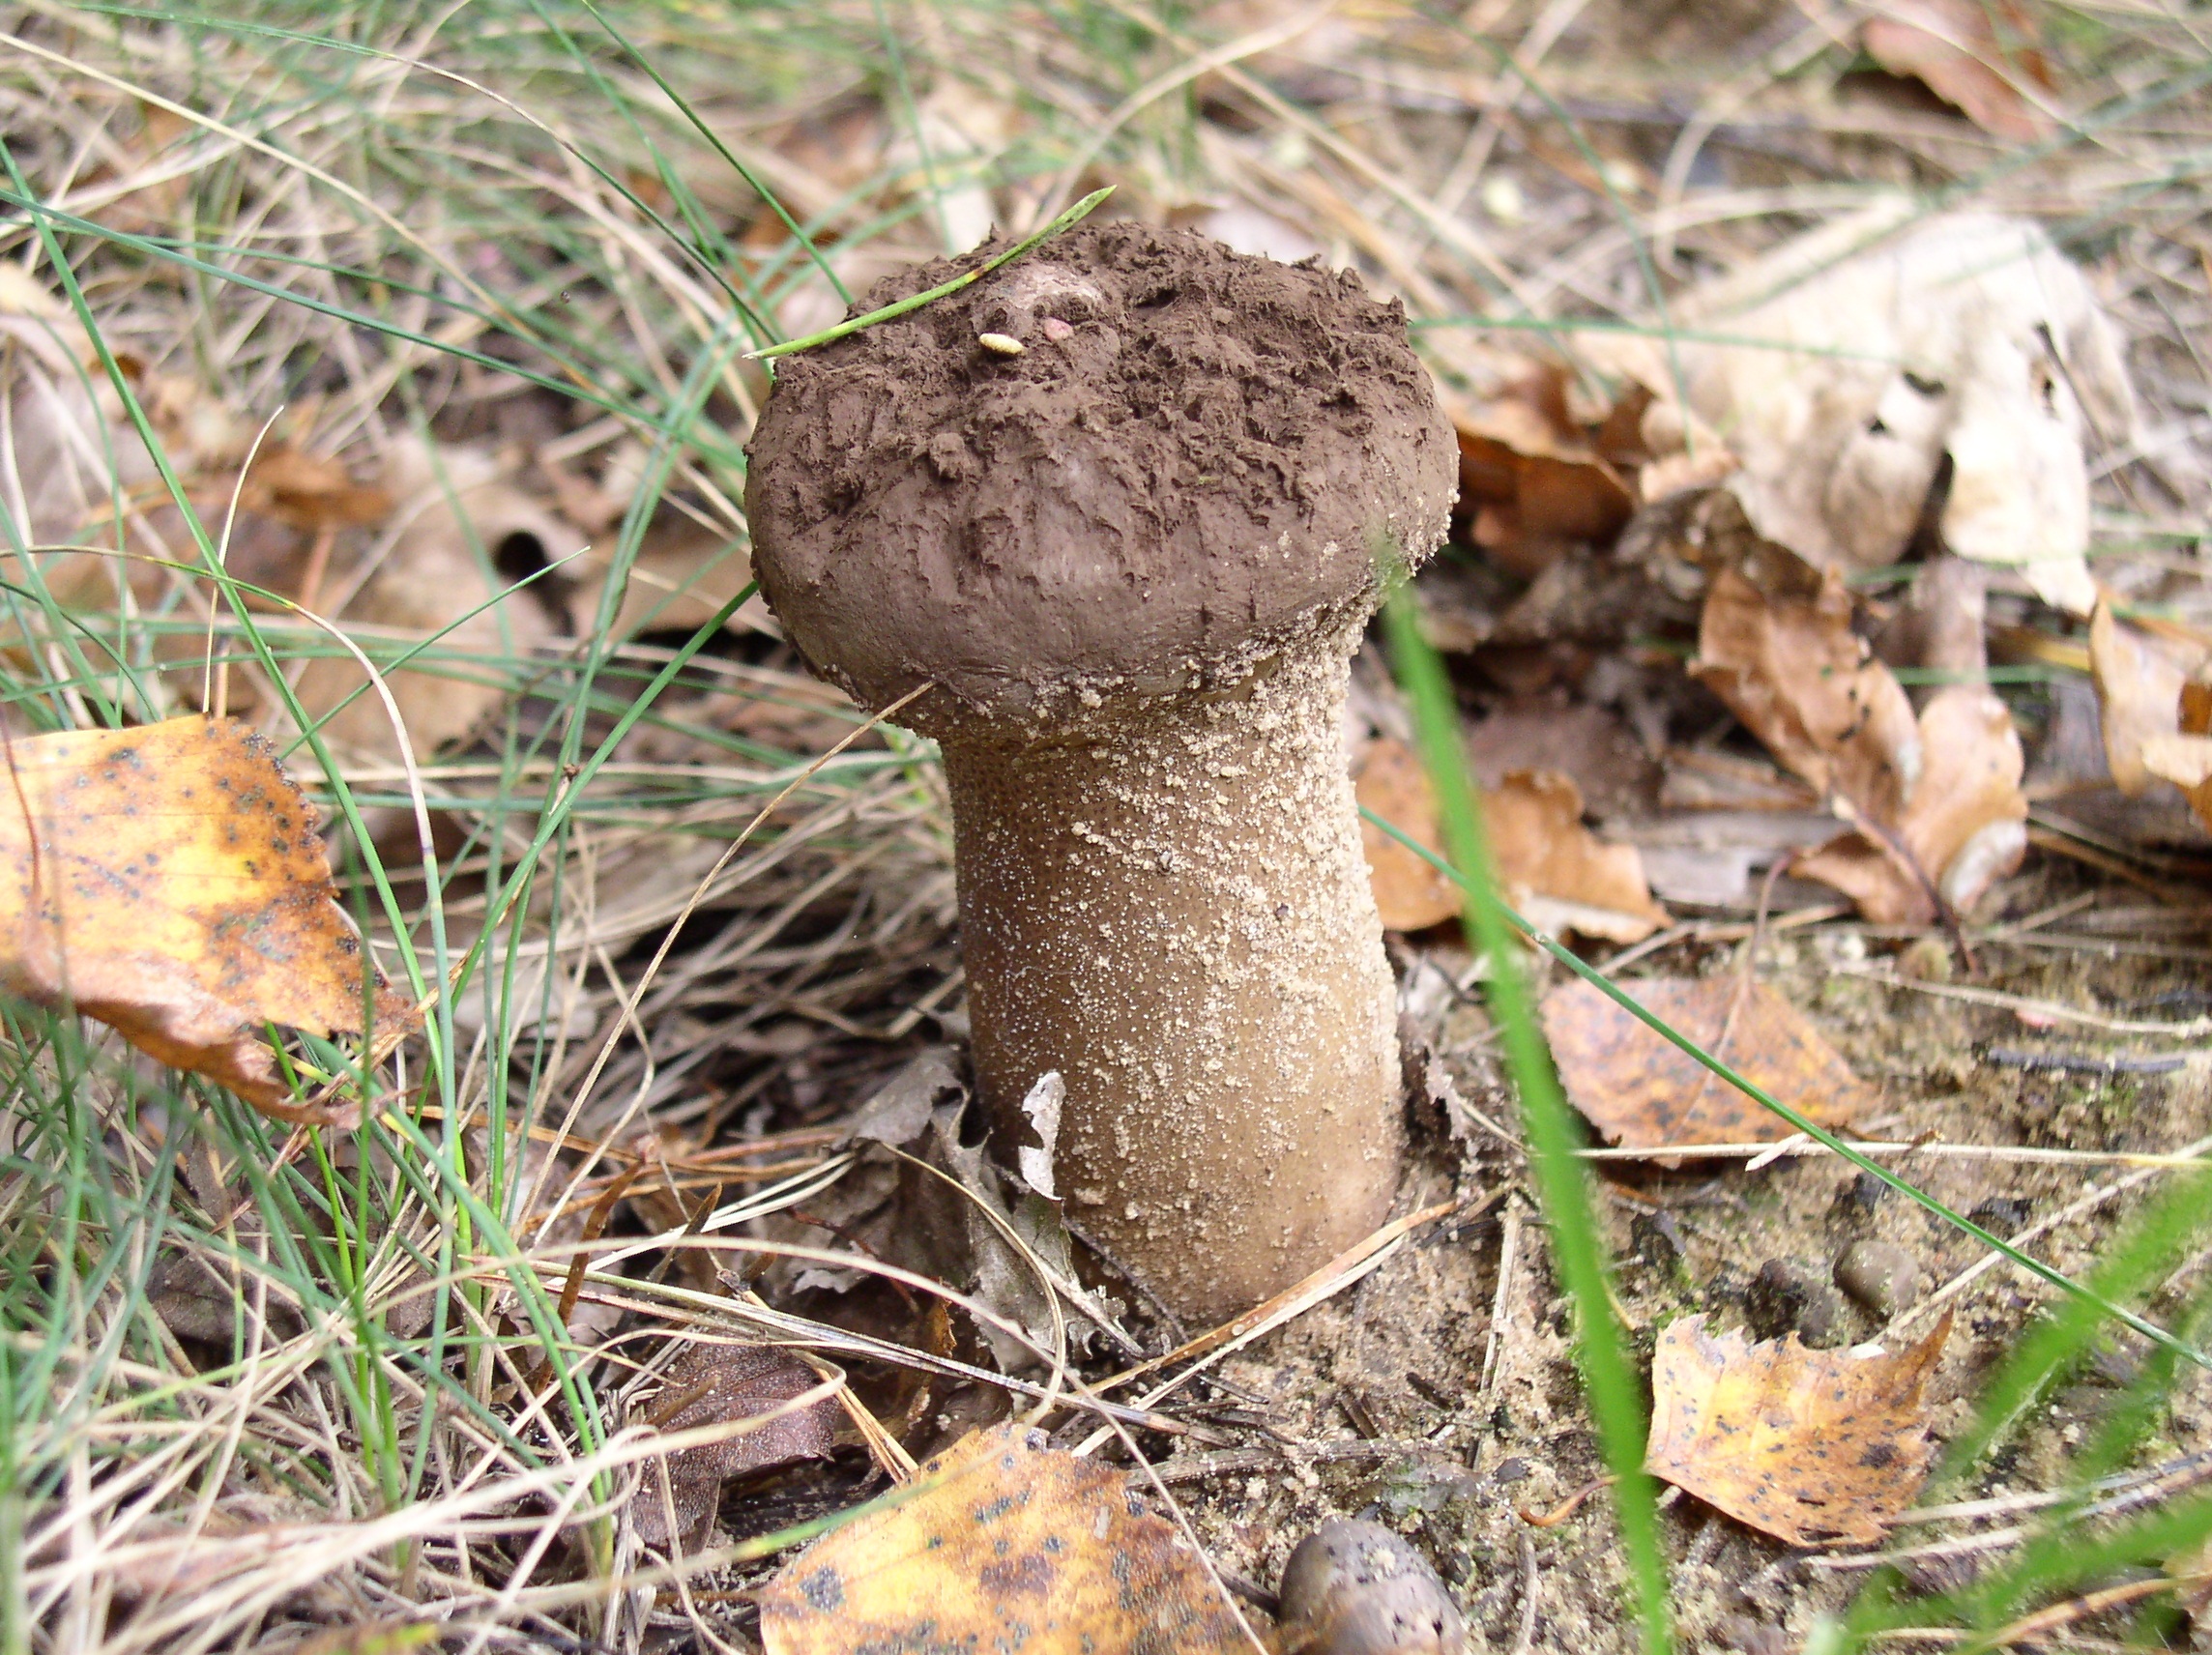
nature, forest, autumn, soil, mushroom, fauna, fungus, toxic, woodland, agaric, bolete, agaricus, mushroom picking, matsutake, oyster mushroom, edible mushroom, agaricomycetes, agaricaceae, penny bun, pleurotus eryngii